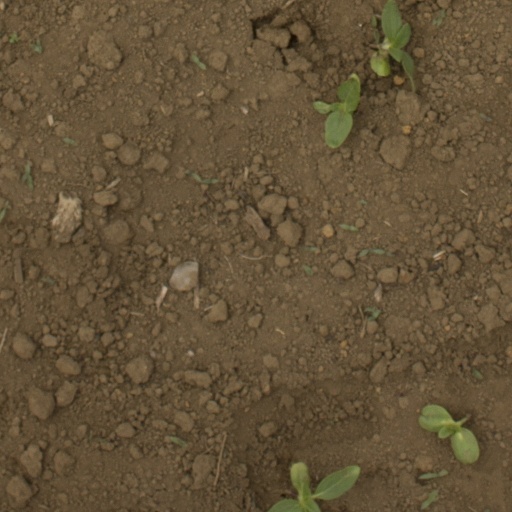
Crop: Jerusalem artichoke